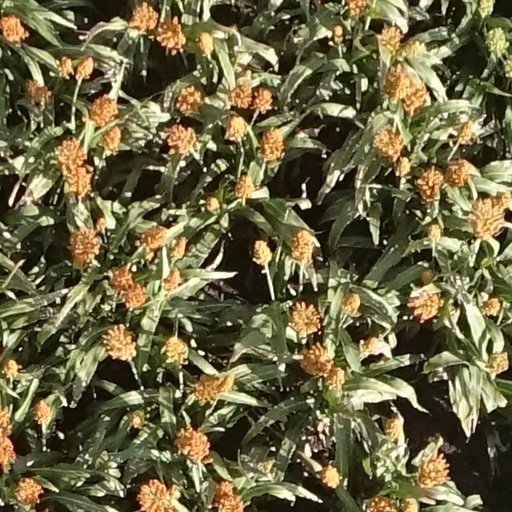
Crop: sorghum